National symbols of Mexico

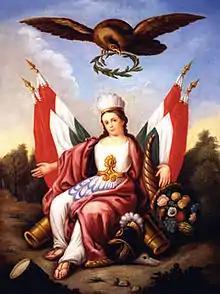
Allegory of the Mexican Homeland – A symbolic representation of Mexico as a female figure, embodying national identity, liberty, and rebirth. This modern depiction, commissioned in 1962 by President Adolfo López Mateos and painted by artist Jorge González Camarena, blends indigenous and European heritage, and is widely recognized for its use on primary school textbooks distributed by the Secretariat of Public Education throughout the country.

At the same time, a musical composition was required to accompany the poem. The first winner of the contest was Giovanni Bottesini, an Italian conductor and composer. However, his composition was rejected for aesthetic reasons, prompting the government to hold a second national competition. The winning music was composed by Jaime Nunó, a Spanish-born bandmaster who had been invited to Mexico by President Antonio López de Santa Anna, whom Nunó had met in Cuba. Nunó’s arrangement was adopted, and the anthem was officially performed for the first time on **September 16, 1854**, Mexico's Independence Day.